Adolf von Henselt

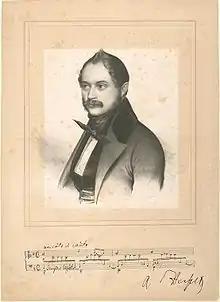
Portrait of Adolf von Henselt, with scrap of music

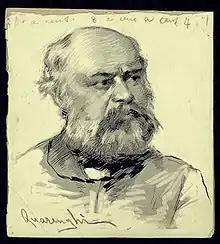
Portrait of Adolf Henselt, composer (1814-1889), before 1889. Archivio Storico Ricordi.

Georg Martin Adolf von Henselt (9 May 181410 October 1889) was a German composer and virtuoso pianist.